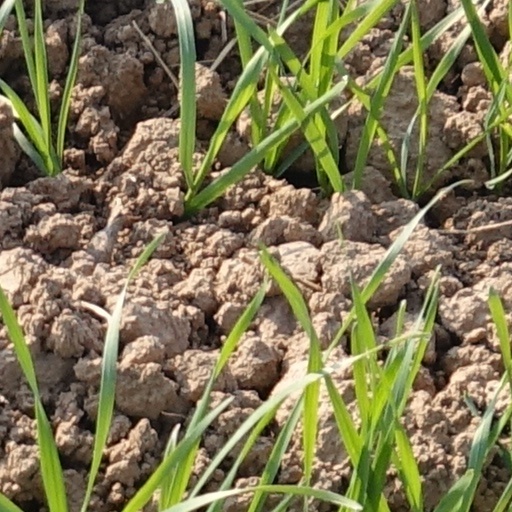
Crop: wheat